William Rittenhouse

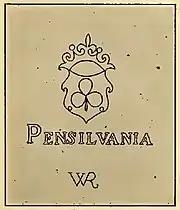
Illustration of an early watermark used on paper produced by William Rittenhouse

Most if not all the paper made in the Rittenhouse mills was watermarked. The first watermark to be used bore the single word "Company". The second watermark, its size covering nearly the full sheet of paper, consisted of the monogram "W R" along with half a shield, surmounted by a fleur-de-lis crest, and bearing a clover leaf—which happened to be the town seal of Germantown, and beneath the emblem the word "Pensilvania" was inscribed. Rittenhouse's sons as his successors in the papermaking business would also continue the practice using watermarks on the paper they produced.